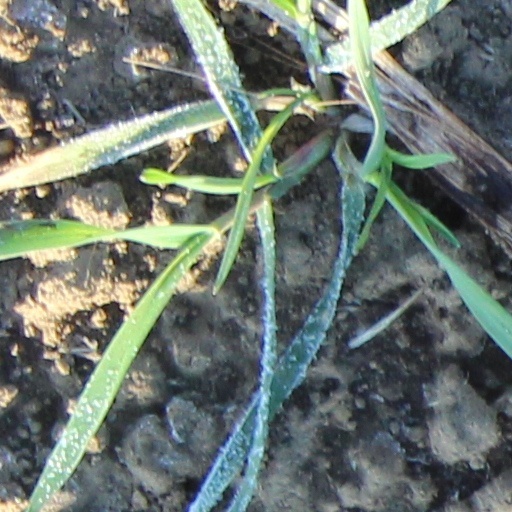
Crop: wheat